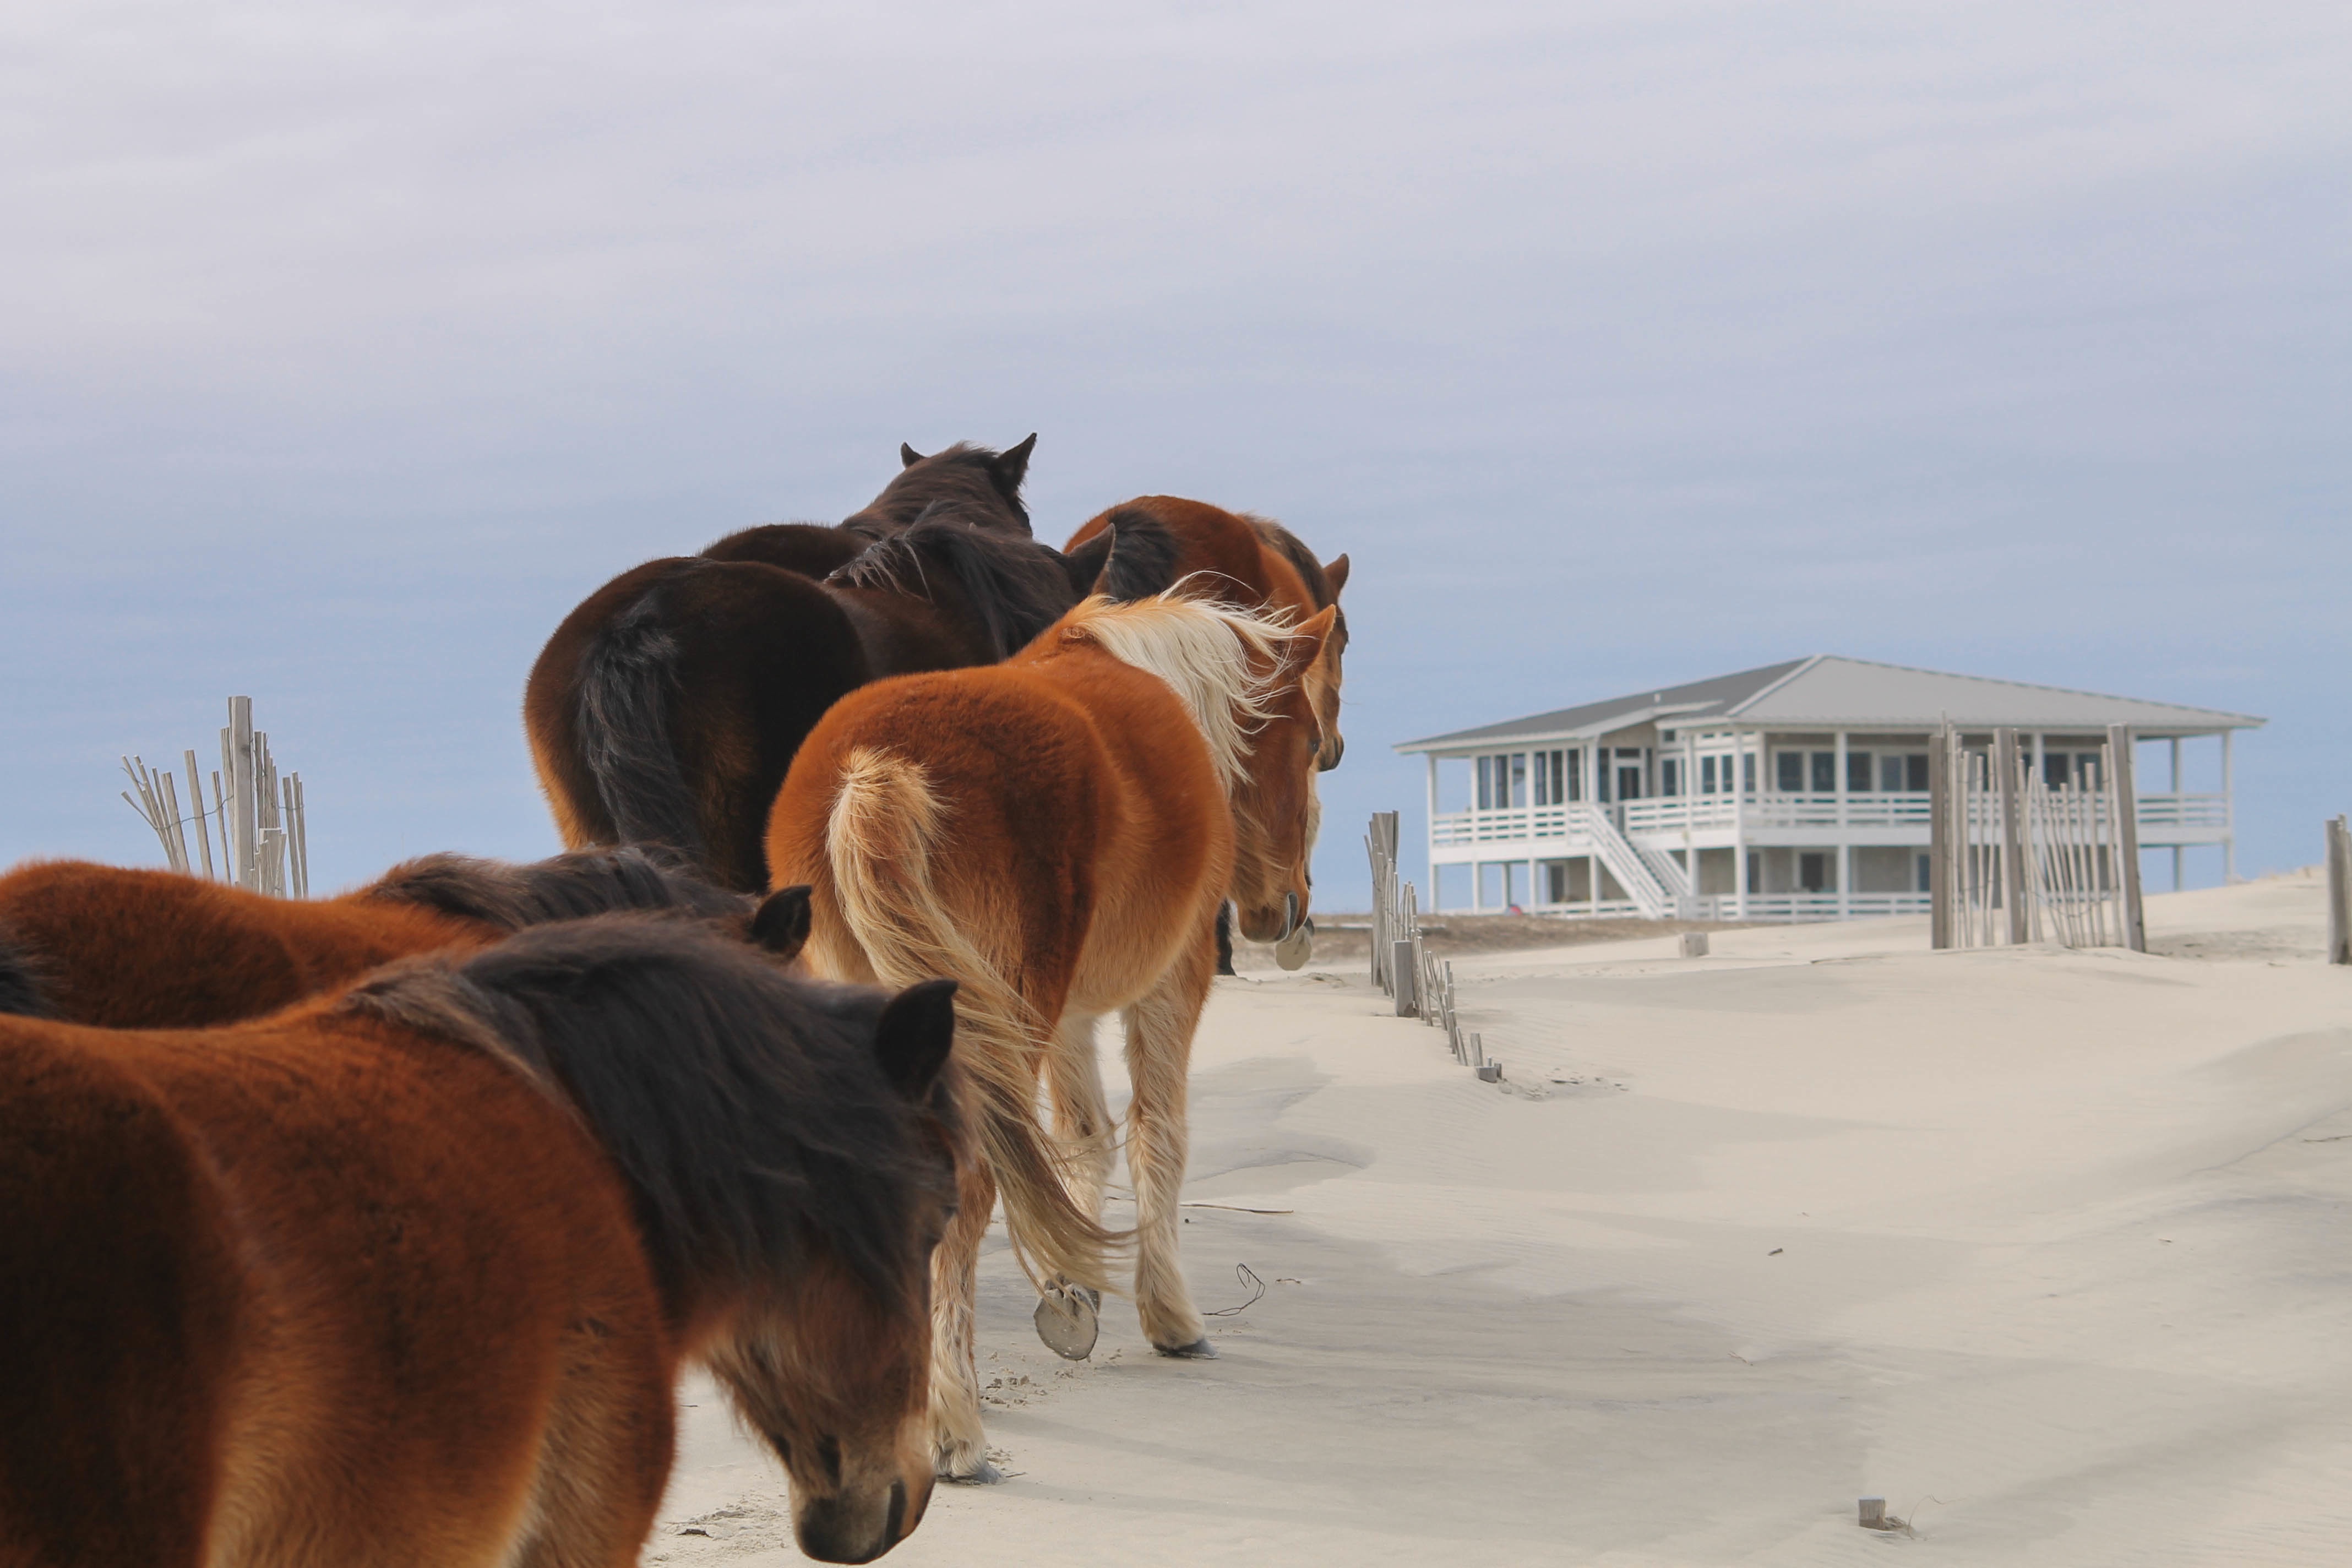
herd, mammal, mare, cattle like mammal, mustang horse